Tilleul metro station

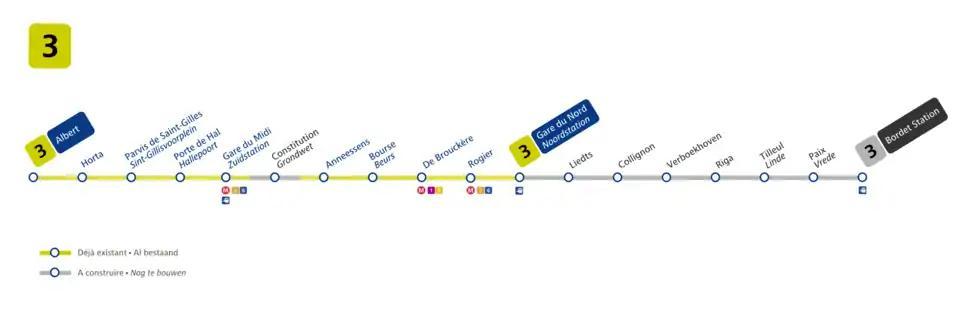

The new northern section of line 3, which includes the station, is the most difficult part of the construction project. Completion could take ten years. In June 2023, Beliris asked for help from the Belgian Government, following a series of delays and cost overruns. , construction of the new line was expected to be complete in 2032.